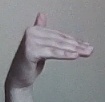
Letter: khaa